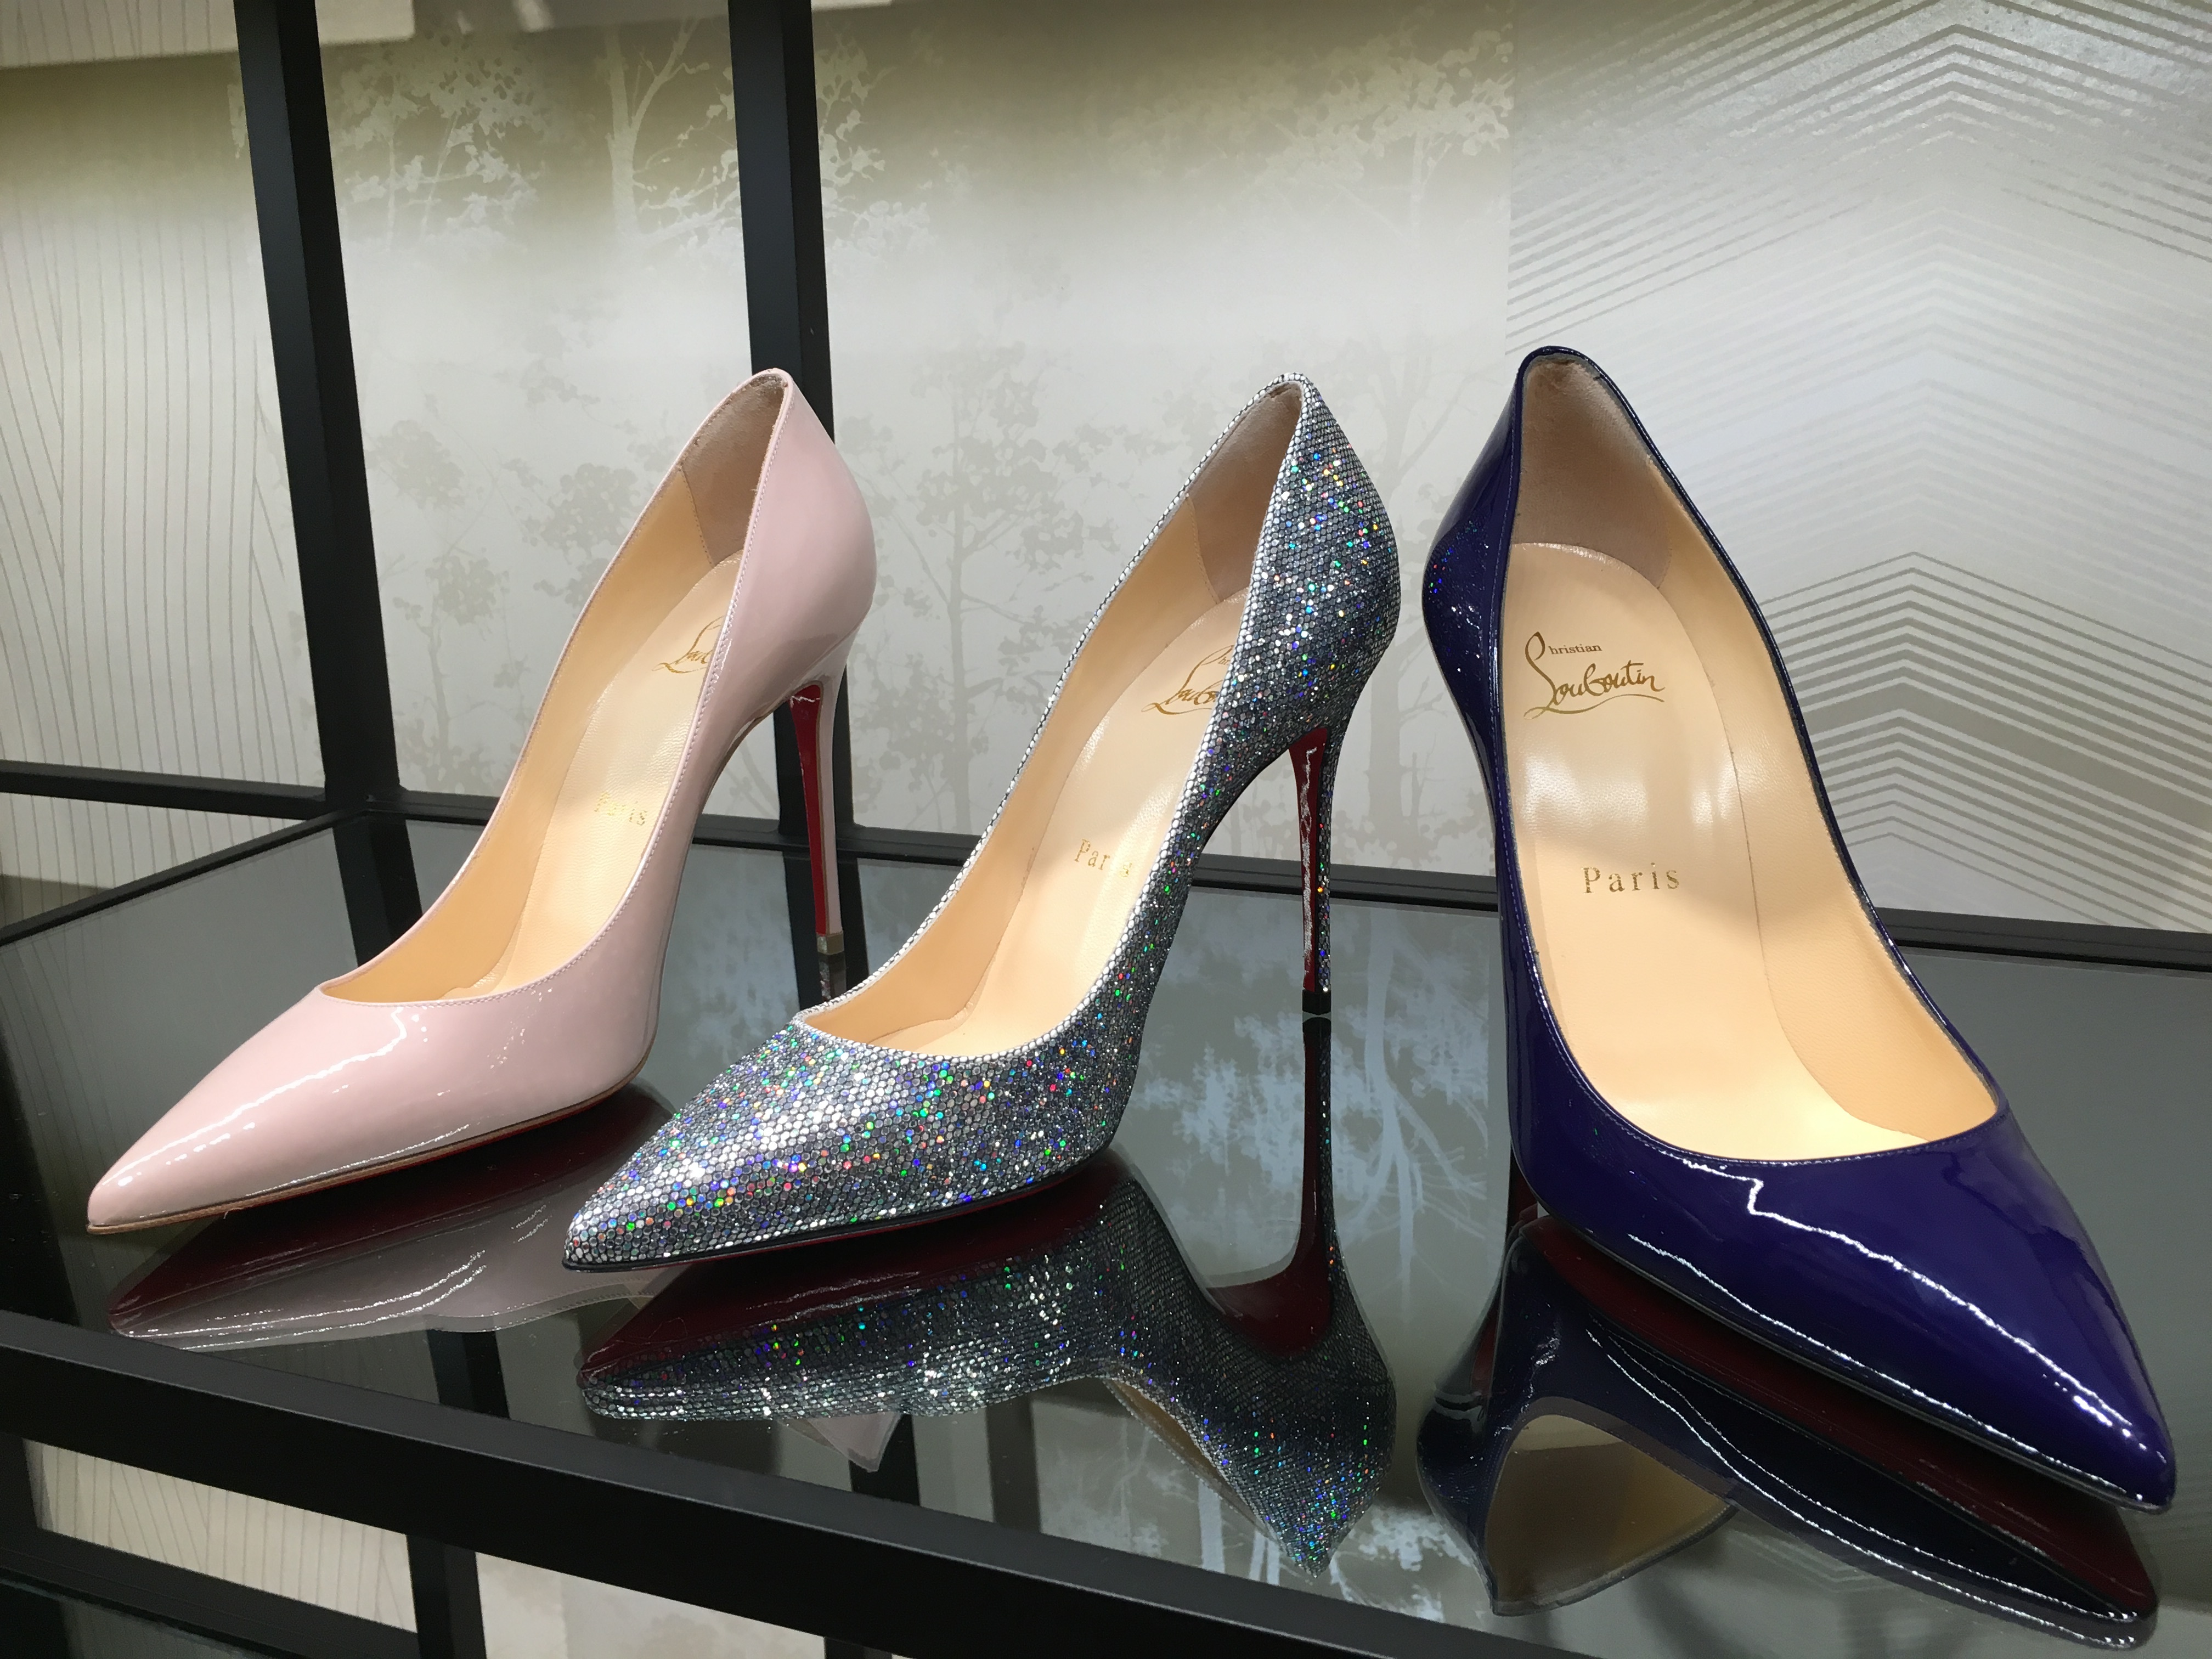
shoe, leg, blue, black, human body, design, footwear, high heeled footwear